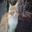
Label: cat